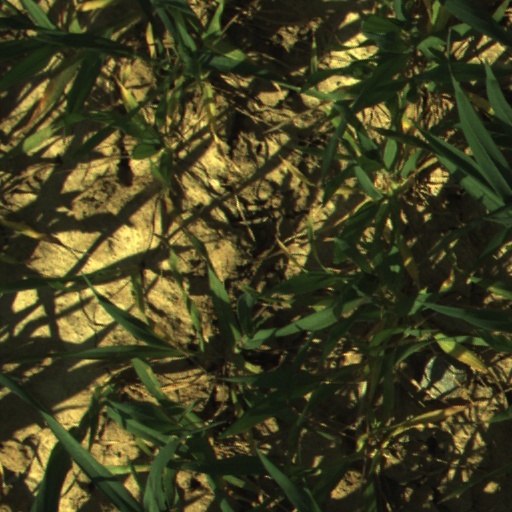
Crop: wheat